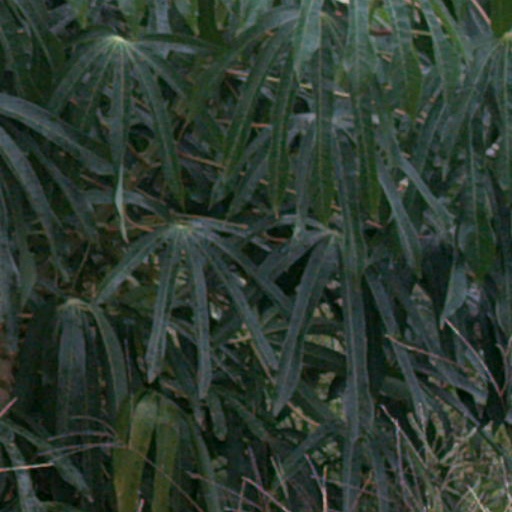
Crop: cassava